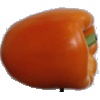
Label: Pepper Orange 1